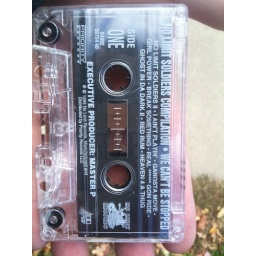
On the ground in front of my house